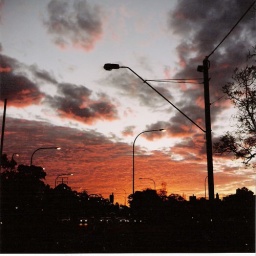
A large intersection near my house with the sunset behind it. Excuse the white line down the bottom.